Perfume

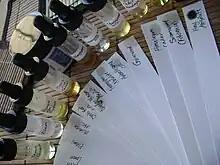
Paper blotters (fr:"mouillettes") are commonly used by perfumers to sample and smell perfumes and odorants.

The job of composing perfumes that will be sold is left up to an expert on perfume composition or known in the fragrance industry as the "perfumer". They are also sometimes referred to affectionately as a ""Nez"" (French for "nose") due to their fine sense of smell and skill in smell composition.